Aloysius Chen Guodi

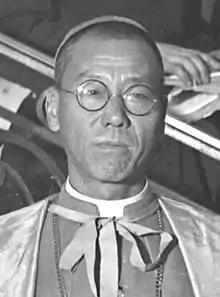
Aloysius Chen Guodi in December 1926.

Aloysius Chen Guodi (7 November 1875 - 9 March 1930) was a Chinese Catholic priest and Bishop of the Roman Catholic Diocese of Fenyang from 1926 to 1930 until his death.